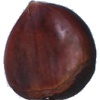
Label: Chestnut 1